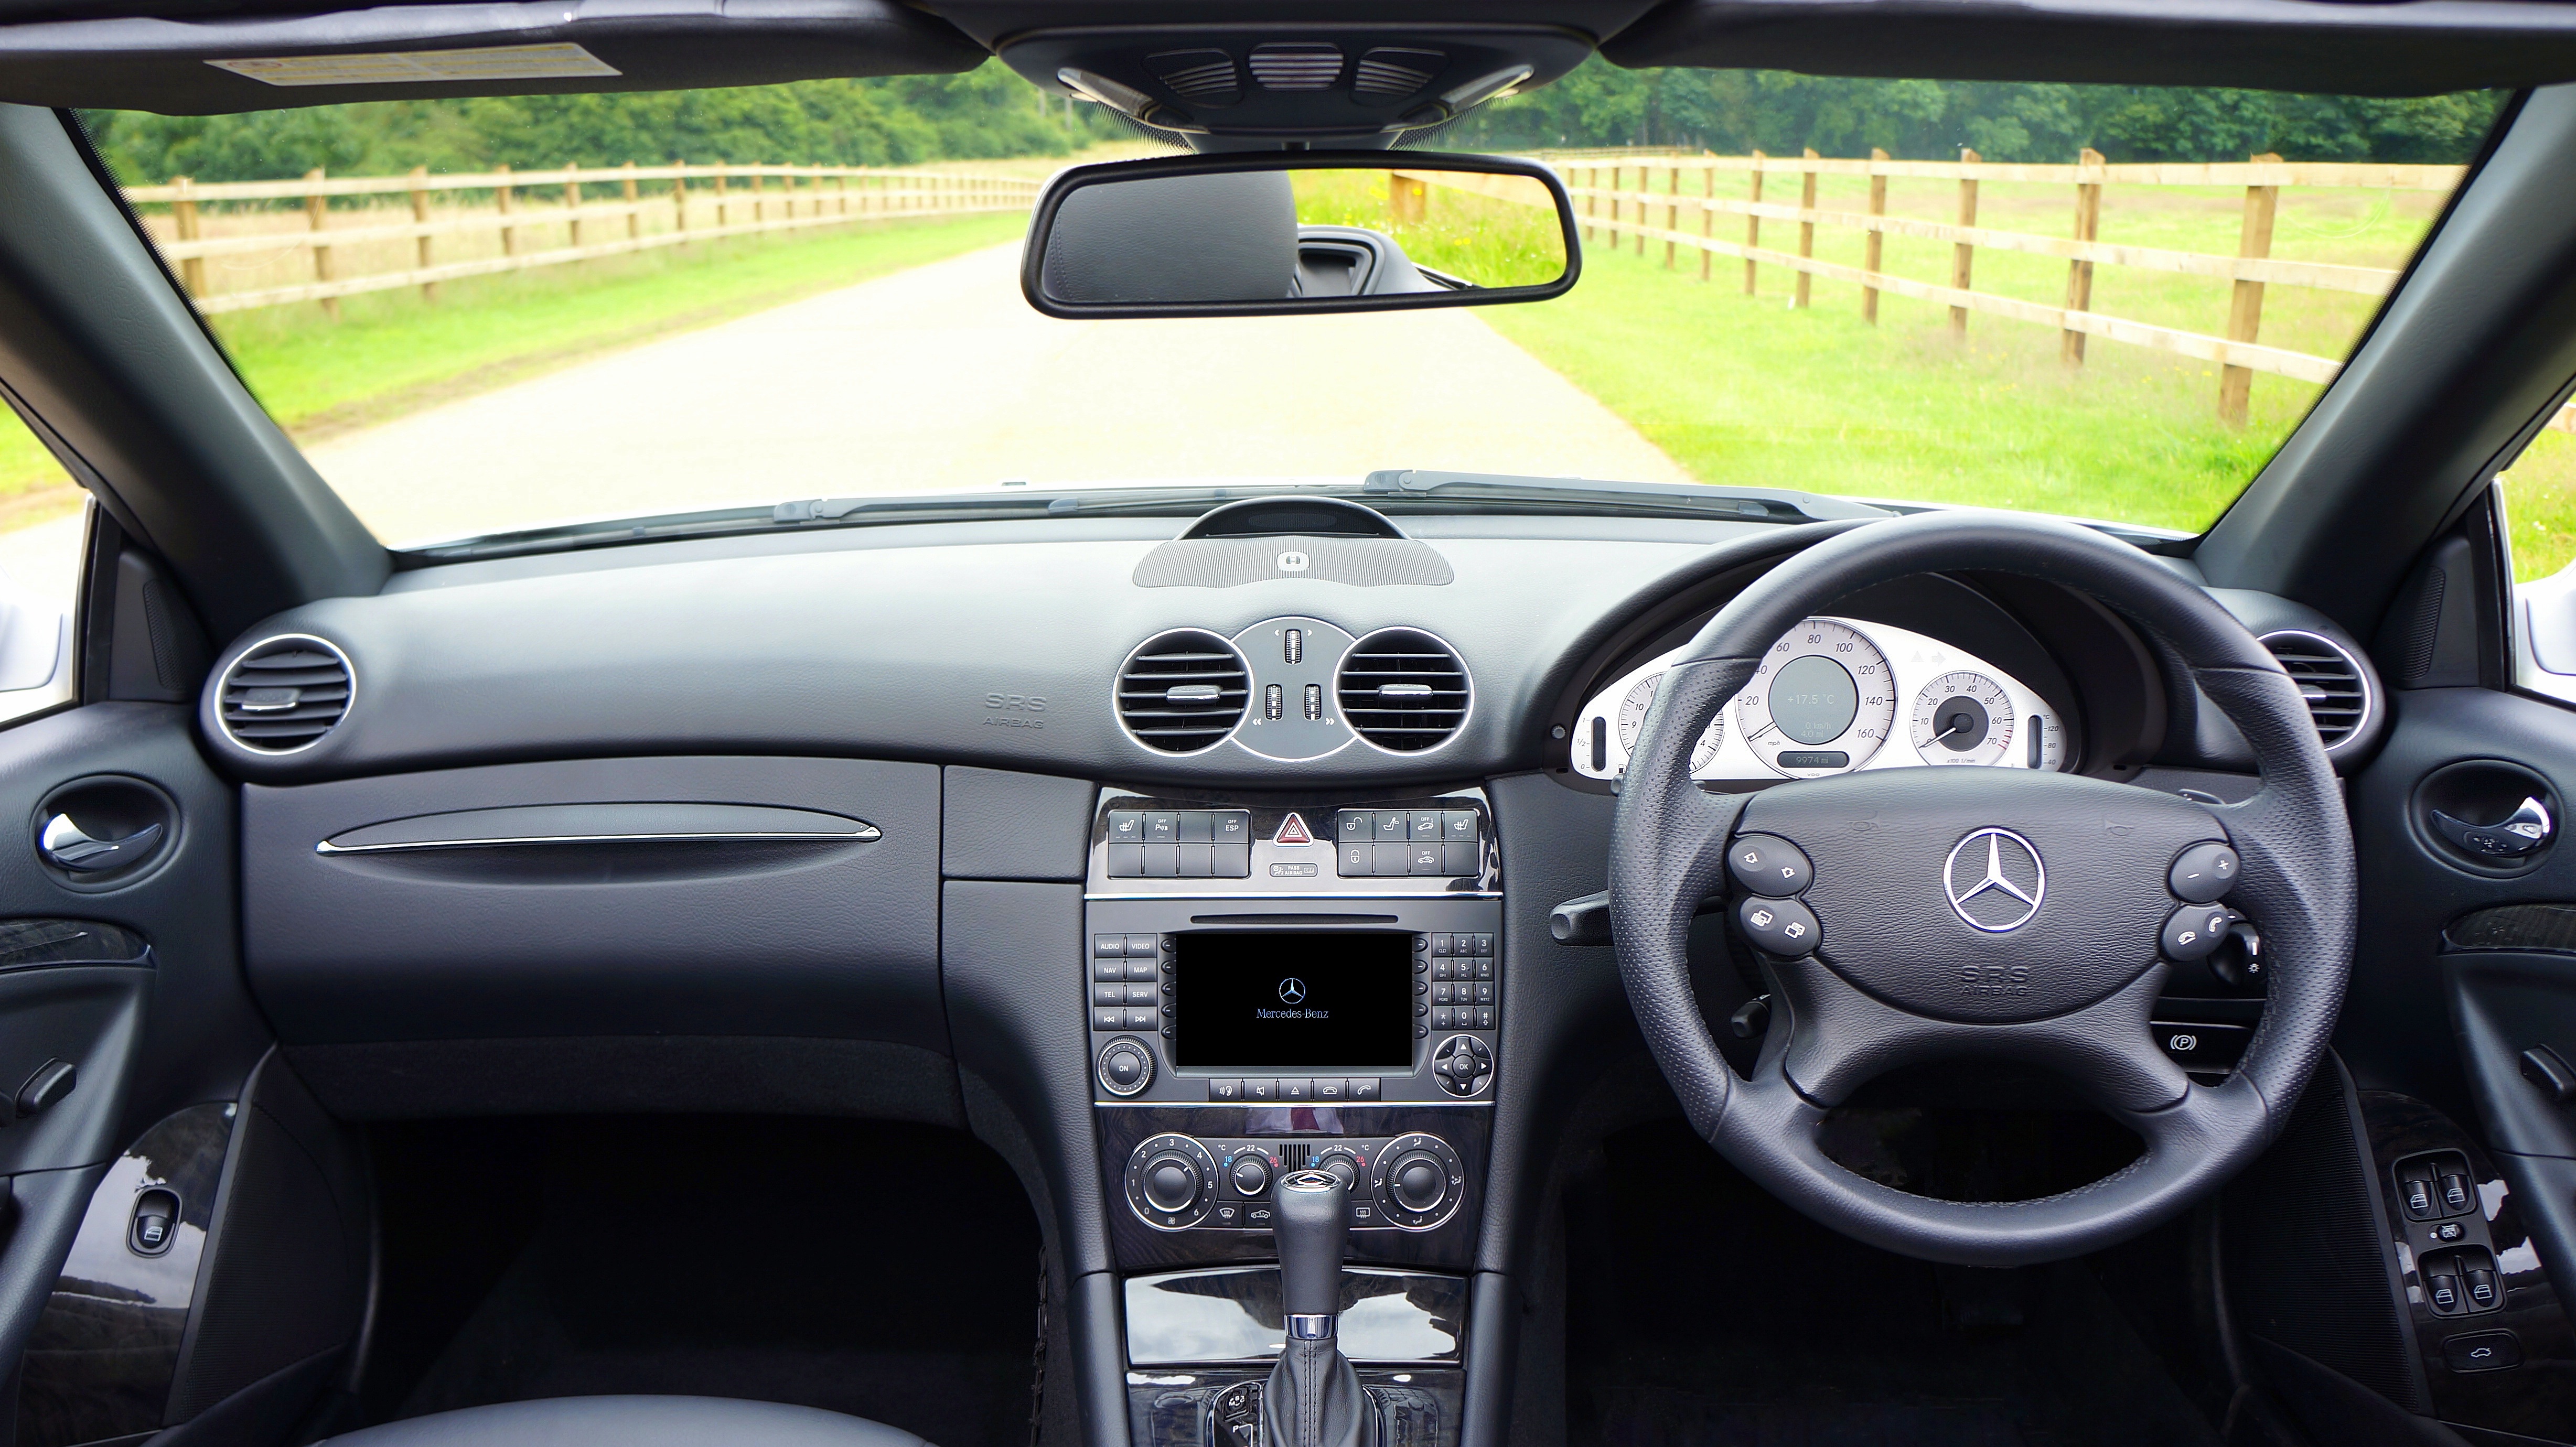
light, technology, leather, car, wheel, automobile, seat, interior, transportation, transport, vehicle, equipment, gear, drive, clean, auto, black, speed, dashboard, speedometer, modern, car interior, chrome, luxury, design, sports, steering, motor, sedan, control, shift, mercedes benz, panel, airbag, land vehicle, automobile make, automotive exterior, compact car, automotive design, luxury vehicle, family car, executive car, personal luxury car, mercedes benz a class, mercedes benz c class